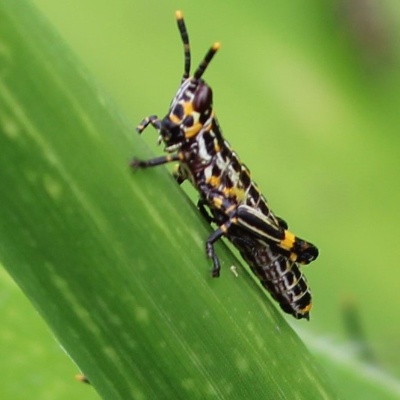
Crop: Maize
Condition: grasshoper